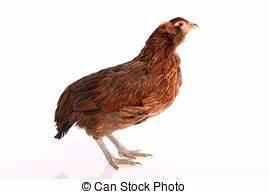
chicken